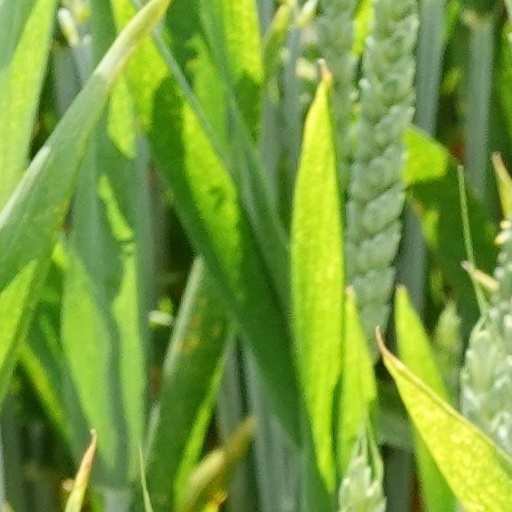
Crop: wheat